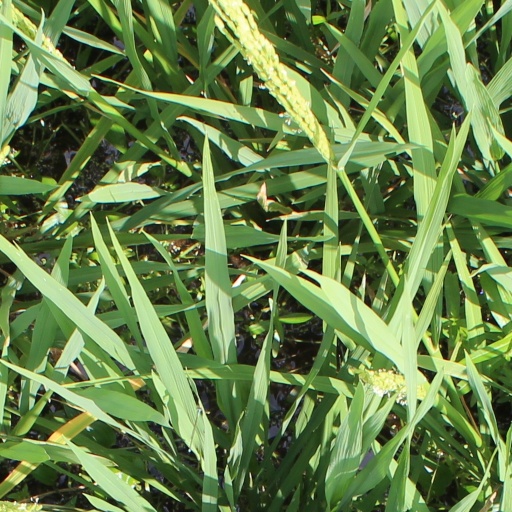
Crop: rice